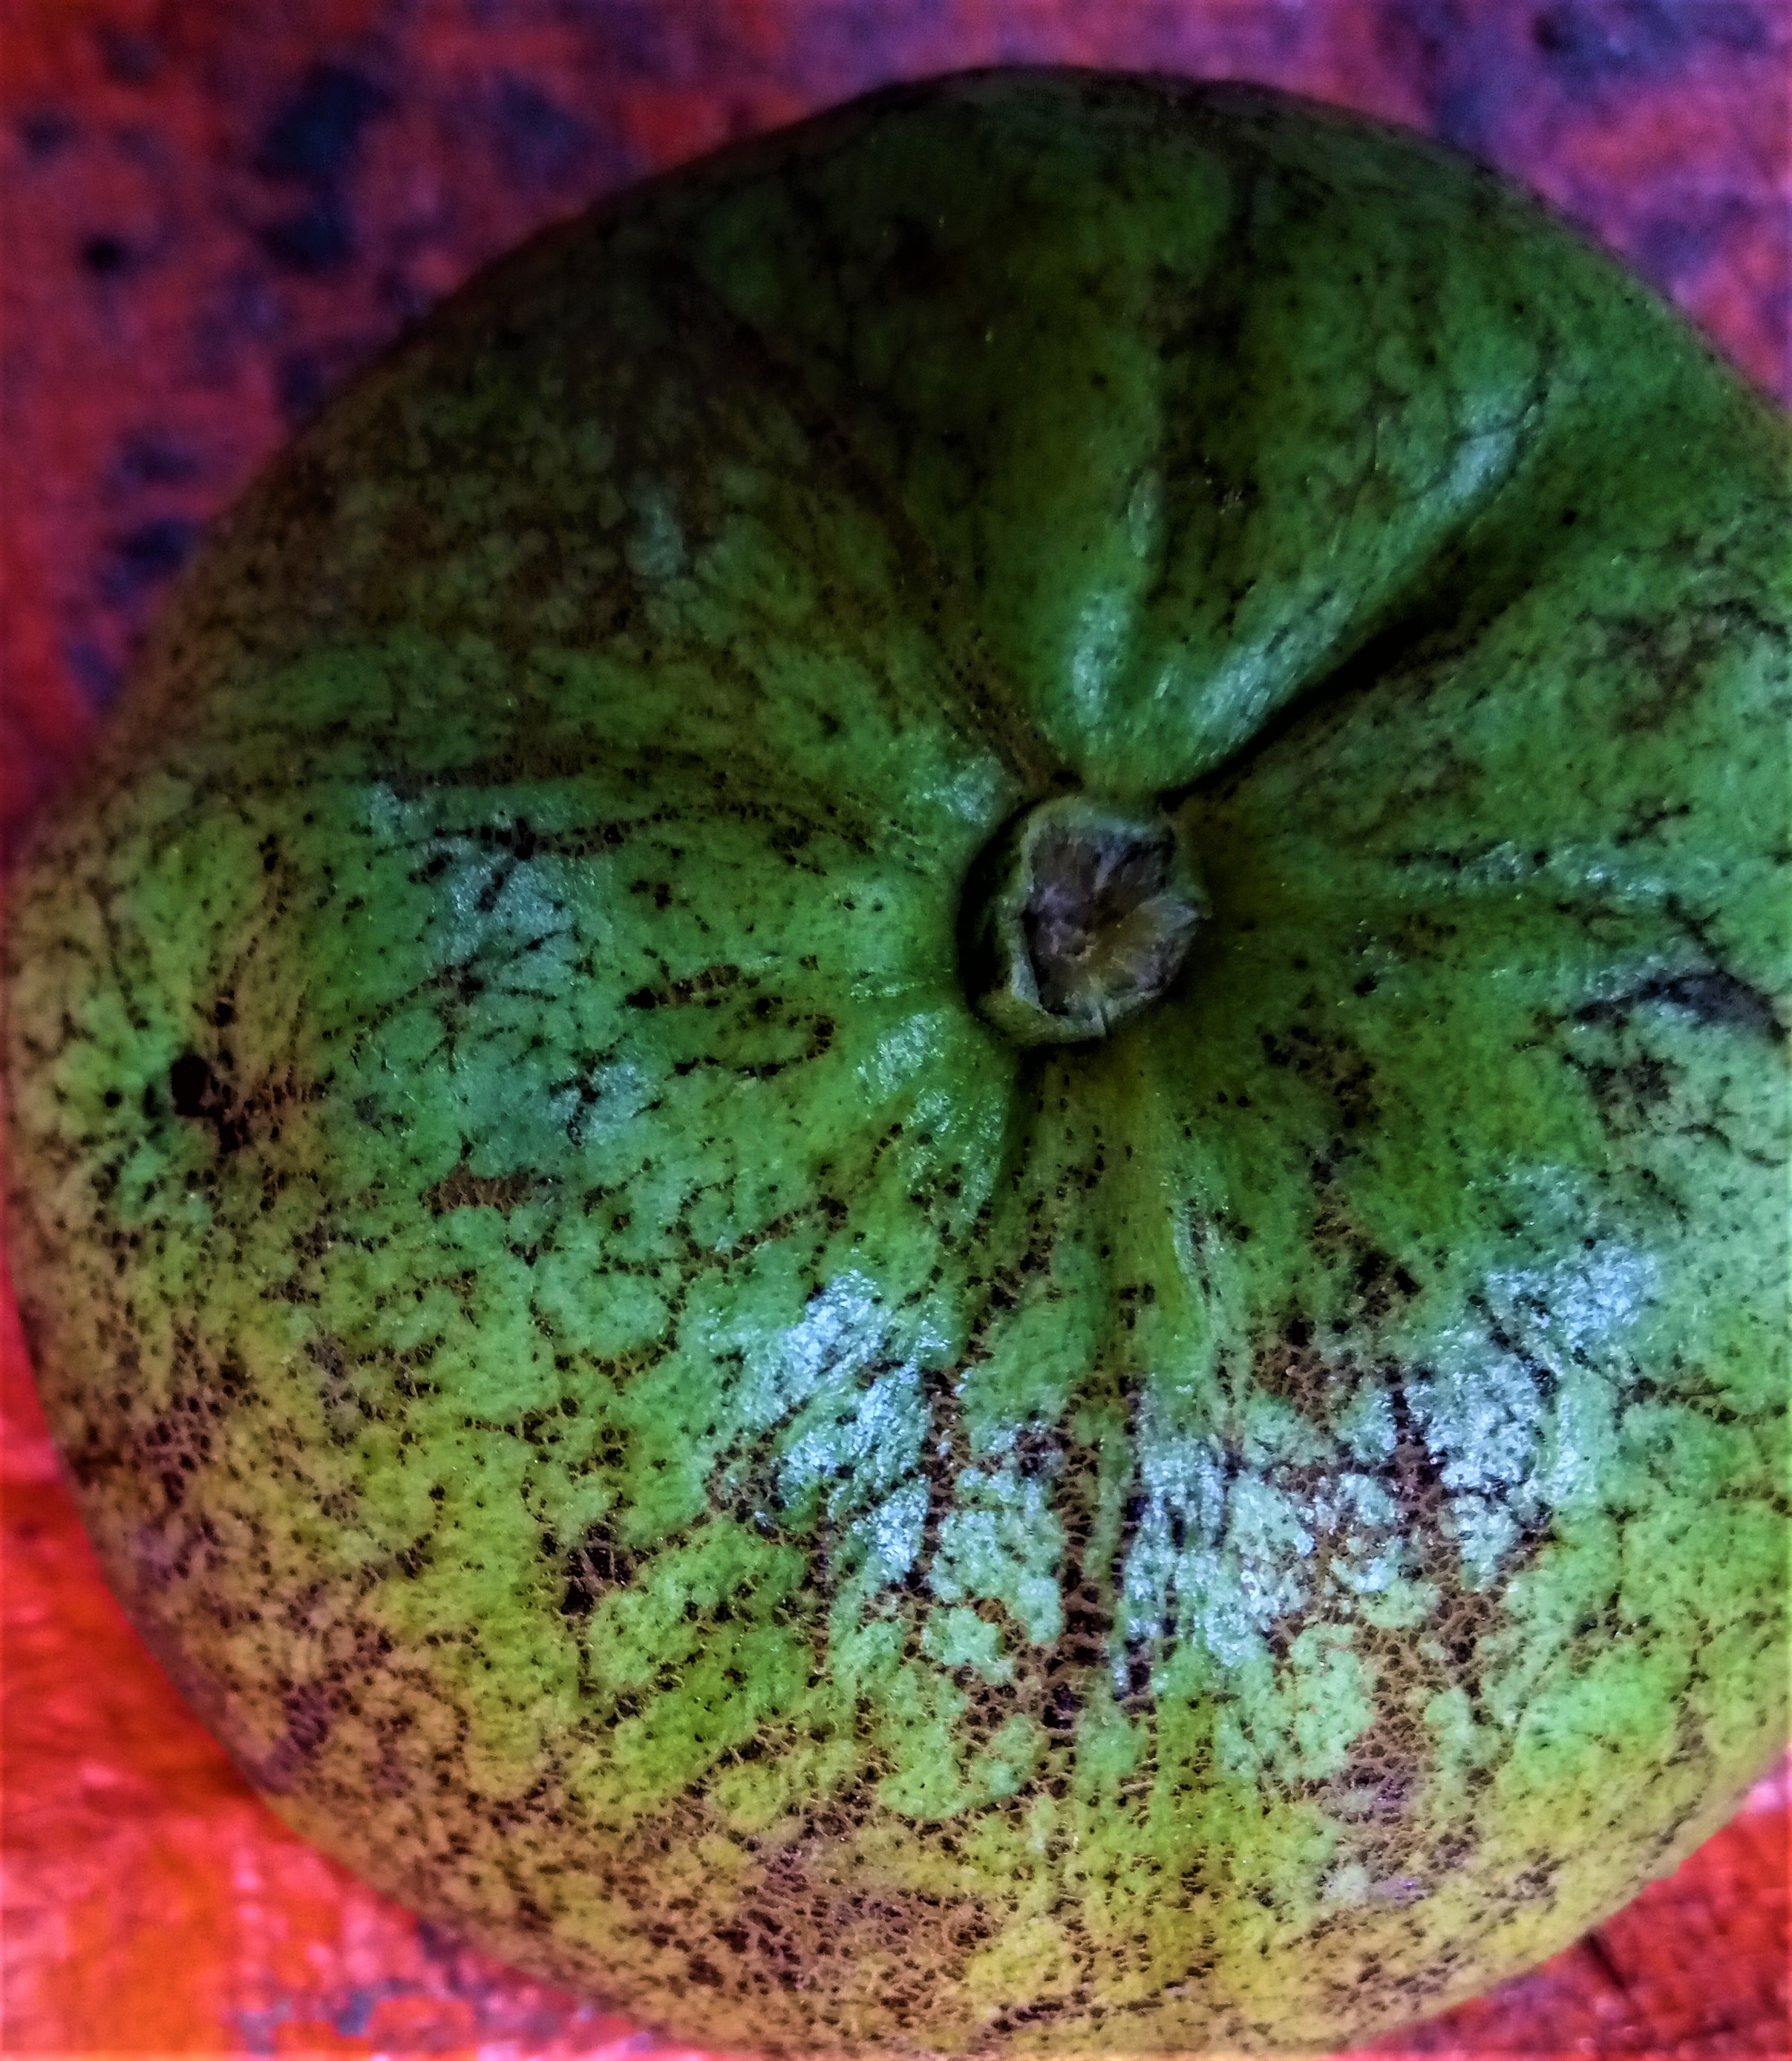
Label: Scab